Gate 9

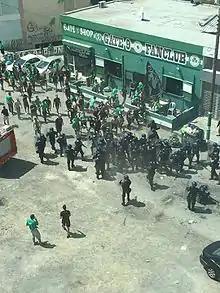
Gate 9 members clash with riot police

The group often engages in violent clashes with members of the police, or supporters of other teams. In November 2009, the group was involved in clashes with fans of local rivals APOEL FC that resulted in a serious injury of an APOEL fan. In January 2012, a basketball match was interrupted when the group entered the pitch. In March 2012, the group caused damage to the GSP Stadium and injured 11 policemen after a football match. In June 2013, a football match was interrupted due to clashes between the group and Anorthosis Famagusta fans. In March 2014, during a volleyball match, riots by Gate 9 led to 11 members of the group being arrested. On 22 July 2014, clashes occurred in Larnaca, between fans of Jagiellonia Białystok and Cypriots. Jagiellonia would face Omonia the next day in Europa League qualifications. It was strongly hinted on social media by Gate 9 members that the group was involved in the clashes. On 18 May 2016, riots broke out outside the group's clubhouse in Nicosia between Gate 9 members and riot police. Later that day, around 20 members of the group were involved in clashes with fans of Apollon Limassol after the Cypriot Cup Final.